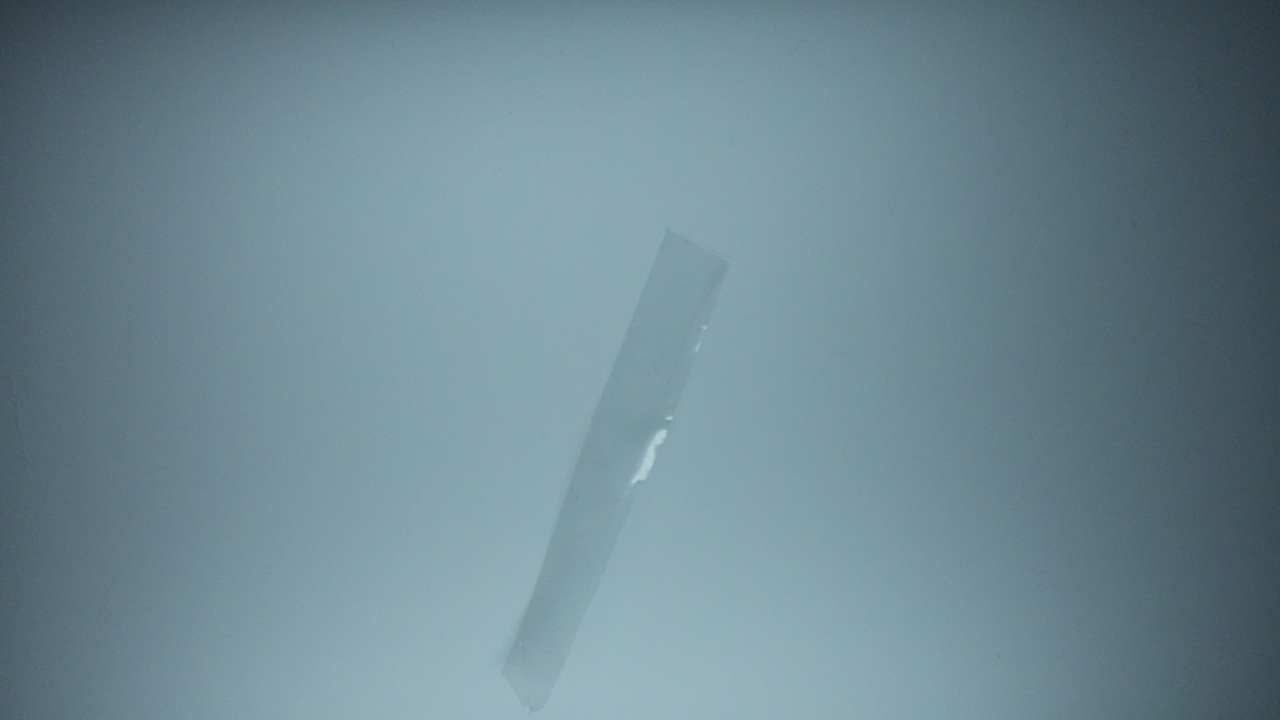
Label: trash